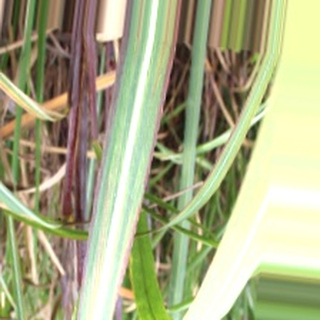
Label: sugarcane_bacterial_blight